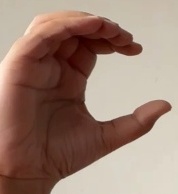
ASL sign: C